Butterflies (2018 film)

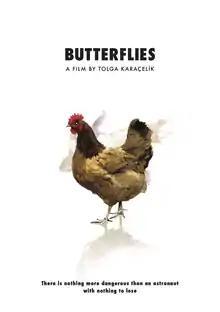
Film poster

Butterflies is a 2018 Turkish drama film directed by Tolga Karaçelik. It was screened in the World Cinema Dramatic Competition section at the 2018 Sundance Film Festival.